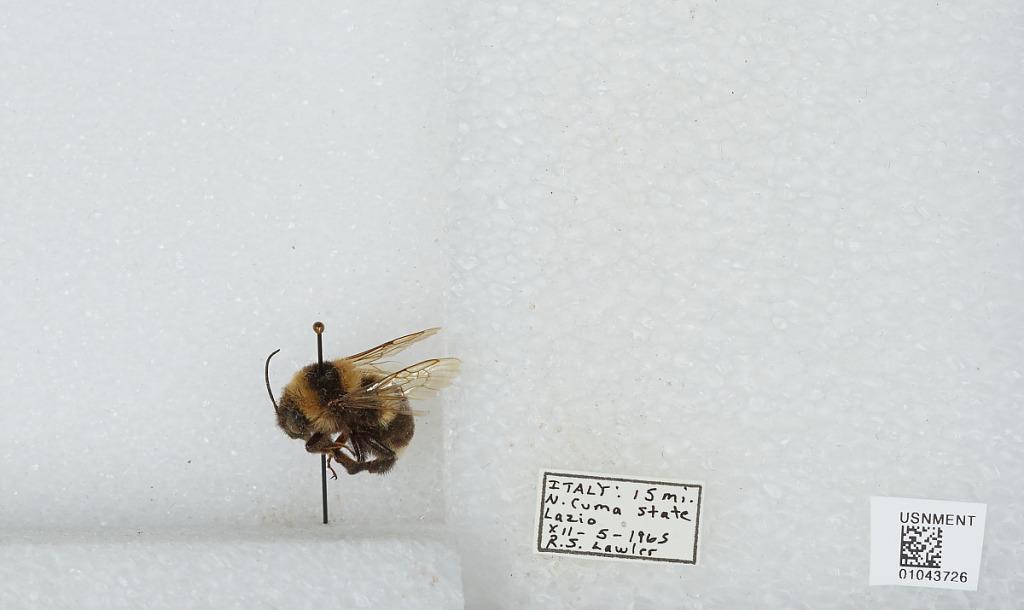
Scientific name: Bombus sp.
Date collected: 1965-12-5
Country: Italy
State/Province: Lazio
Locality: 15 miles north of Cuma
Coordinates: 42.0996, 12.5116